Sir Charles Turner, 1st Baronet, of Warham

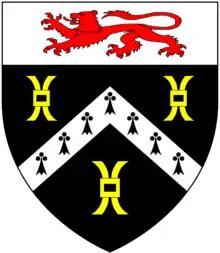
Arms of Turner Baronets of Warham, Norfolk (1727): "Sable, a chevron ermine between three fers-de-moline or on a chief argent a lion passant gules"

Sir Charles Turner, 1st Baronet (1666 – 24 November 1738) of Warham, Norfolk was an English lawyer and Whig politician who sat in the English and British House of Commons for 43 years from 1695 to 1738. He was a brother-in-law of Sir Robert Walpole, and held public office almost continuously from 1707. By 1730 he was the longest-serving MP in the House of Commons.